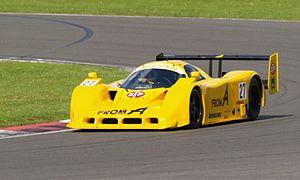
Le Championnat du Japon de sport-prototypes 1991 est la 9ᵉ saison du Championnat du Japon de sport-prototypes. Il s'est couru du 10 mars 1990 au 3 novembre 1991, comprenant sept épreuves.